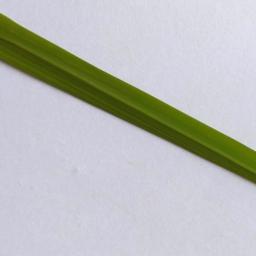
Label: Rice___Healthy